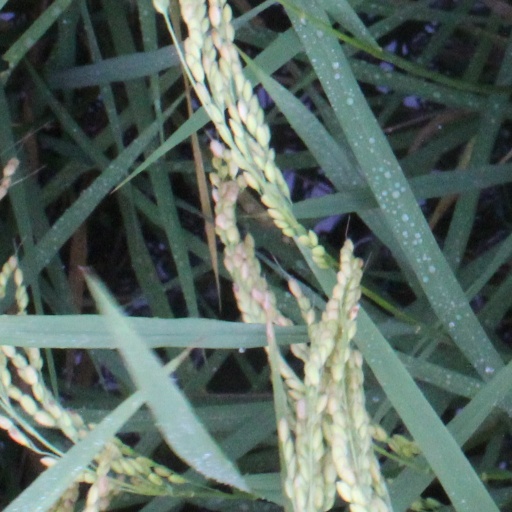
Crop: rice